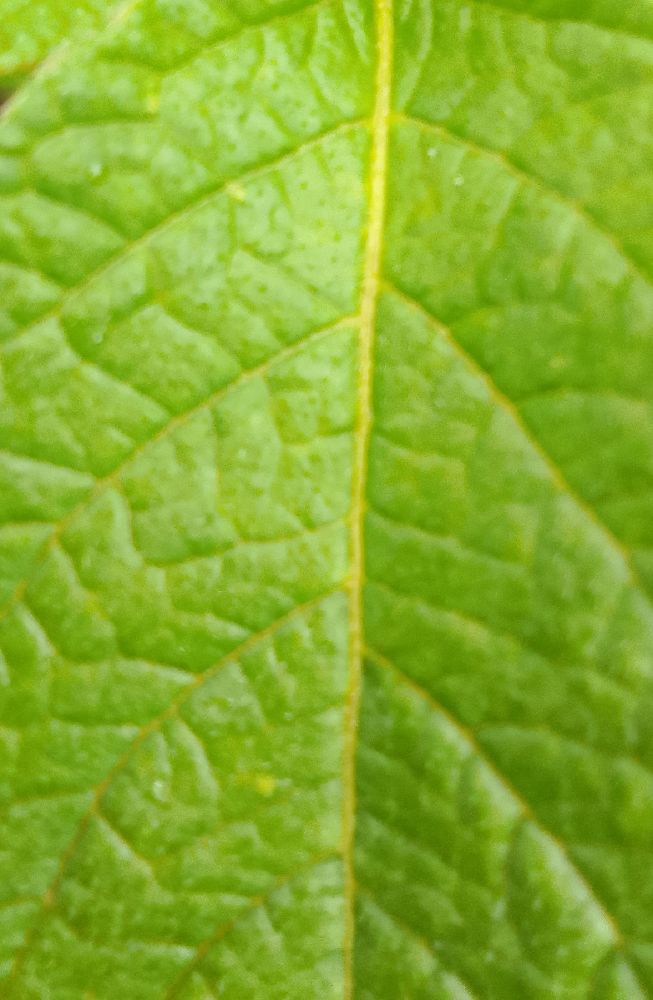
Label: Healthy